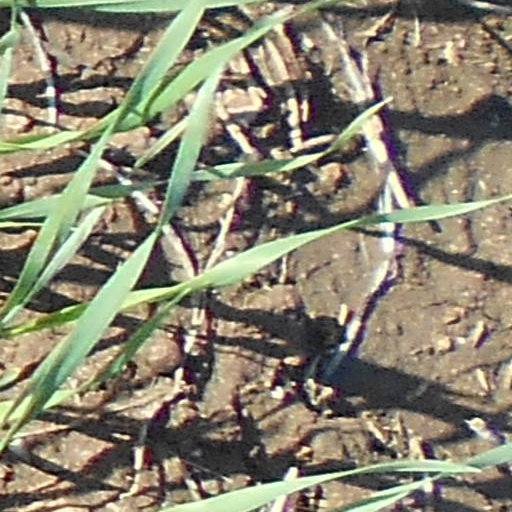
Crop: wheat